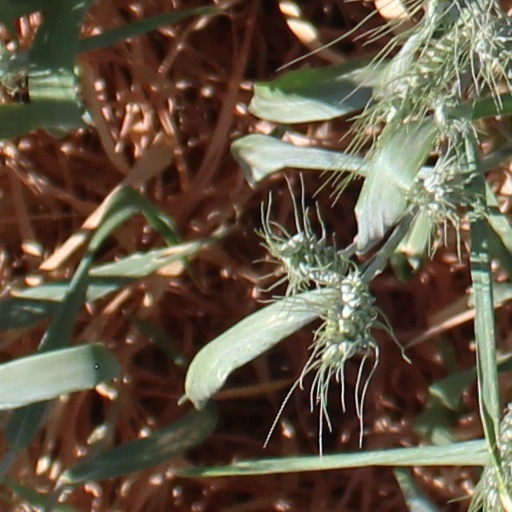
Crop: wheat